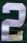
Number: 2